Tropical Storm Danas (2019)

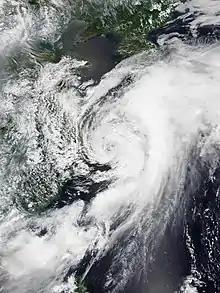
Tropical Storm Danas (Falcon) near peak intensity on July 19

Tropical Storm Danas, known in the Philippines as Tropical Storm Falcon, was a tropical cyclone that caused minimal damages throughout its path originating as a low-pressure area near the Mariana Islands. It is the fifth named tropical cyclone and the sixth named storm by the PAGASA of the 2019 Pacific typhoon season.